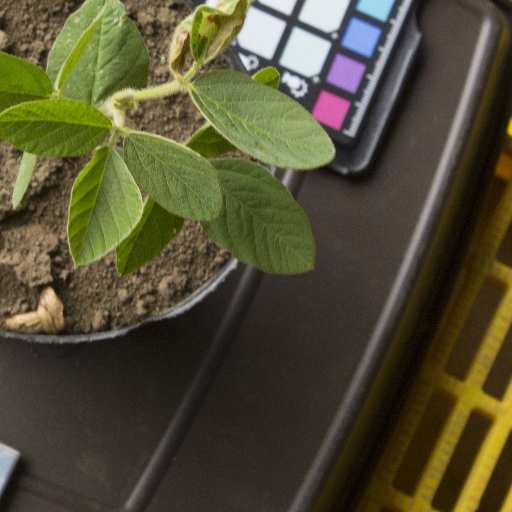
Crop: soybean